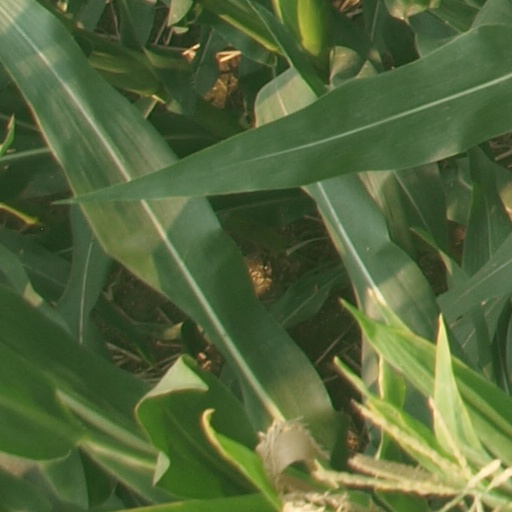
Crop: maize; corn